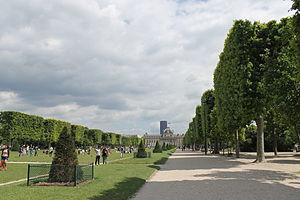
Le théâtre de Pompée est un théâtre romain situé au Champ de Mars, à Rome, dans l'actuel rione du Parione, construit par le consul romain Pompée, « un des grands conquérants de Rome » entre 61 et 55 av. J.-C.